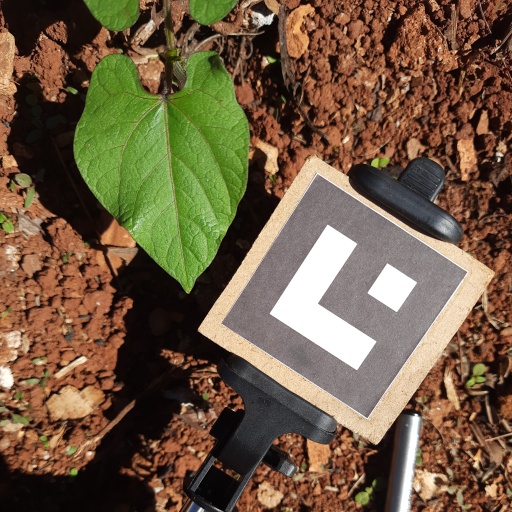
Observations: wavy surface, no eating holes, under sunlight